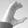
ASL letter: C